Berghof (residence)

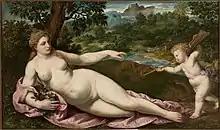
"Venus and Amor" by Paris Bordone, that adorned the "Great Hall", was ceded after the war to the National Museum in Warsaw.

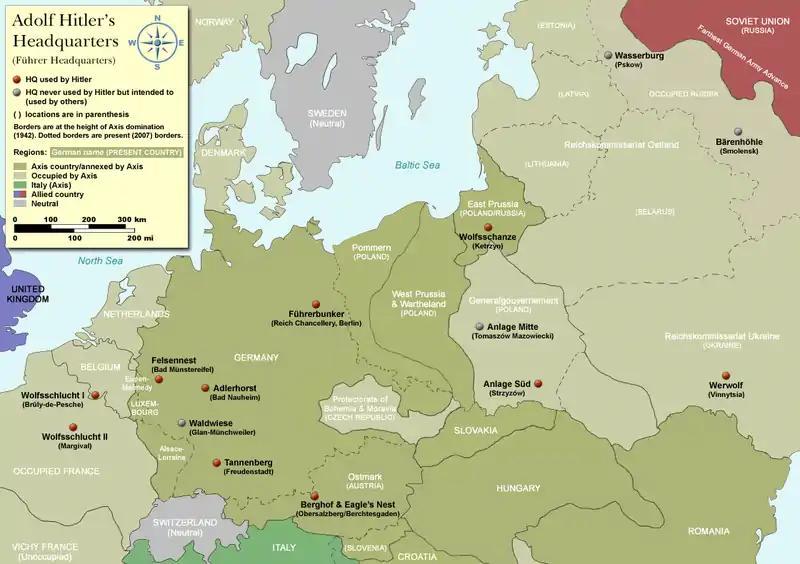
Map showing the location of the Berghof, along with Führer Headquarters throughout Europe

Based on German propaganda sources, Fitz-Gerald, writing for the British "Homes & Gardens" magazine, described Hitler as "his own decorator, designer, and furnisher, as well as architect", and the chalet as "bright and airy" with "a light jade-green colour scheme"; caged Harz Roller canaries were kept in most of the rooms, which were furnished with antiques, mostly German furniture from the 18th century. Old engravings hung in the guest bedrooms, along with some of Hitler's small watercolour sketches. His personal valet Heinz Linge stated that Hitler and his longtime companion Eva Braun had two bedrooms and two bathrooms with interconnecting doors, and Hitler would end most evenings alone with her in his study drinking tea.